2020s commercial real estate distress

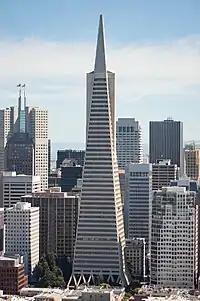
The Transamerica Pyramid

In early 2020, some office and retail tenants were unable to pay rent, withheld rent, or began to negotiate the terms of their leases in response to general economic uncertainty caused by the COVID-19 pandemic. Simon Property Group, an American real estate investment trust that invests in shopping malls and outlet centers, sued clothing retailer Gap, Inc. for unpaid rent in June 2020.